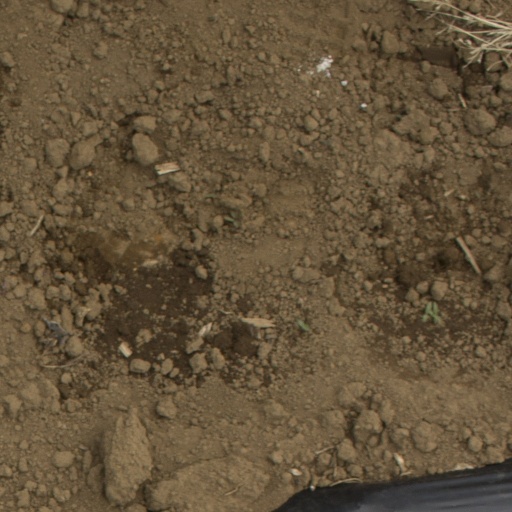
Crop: Jerusalem artichoke